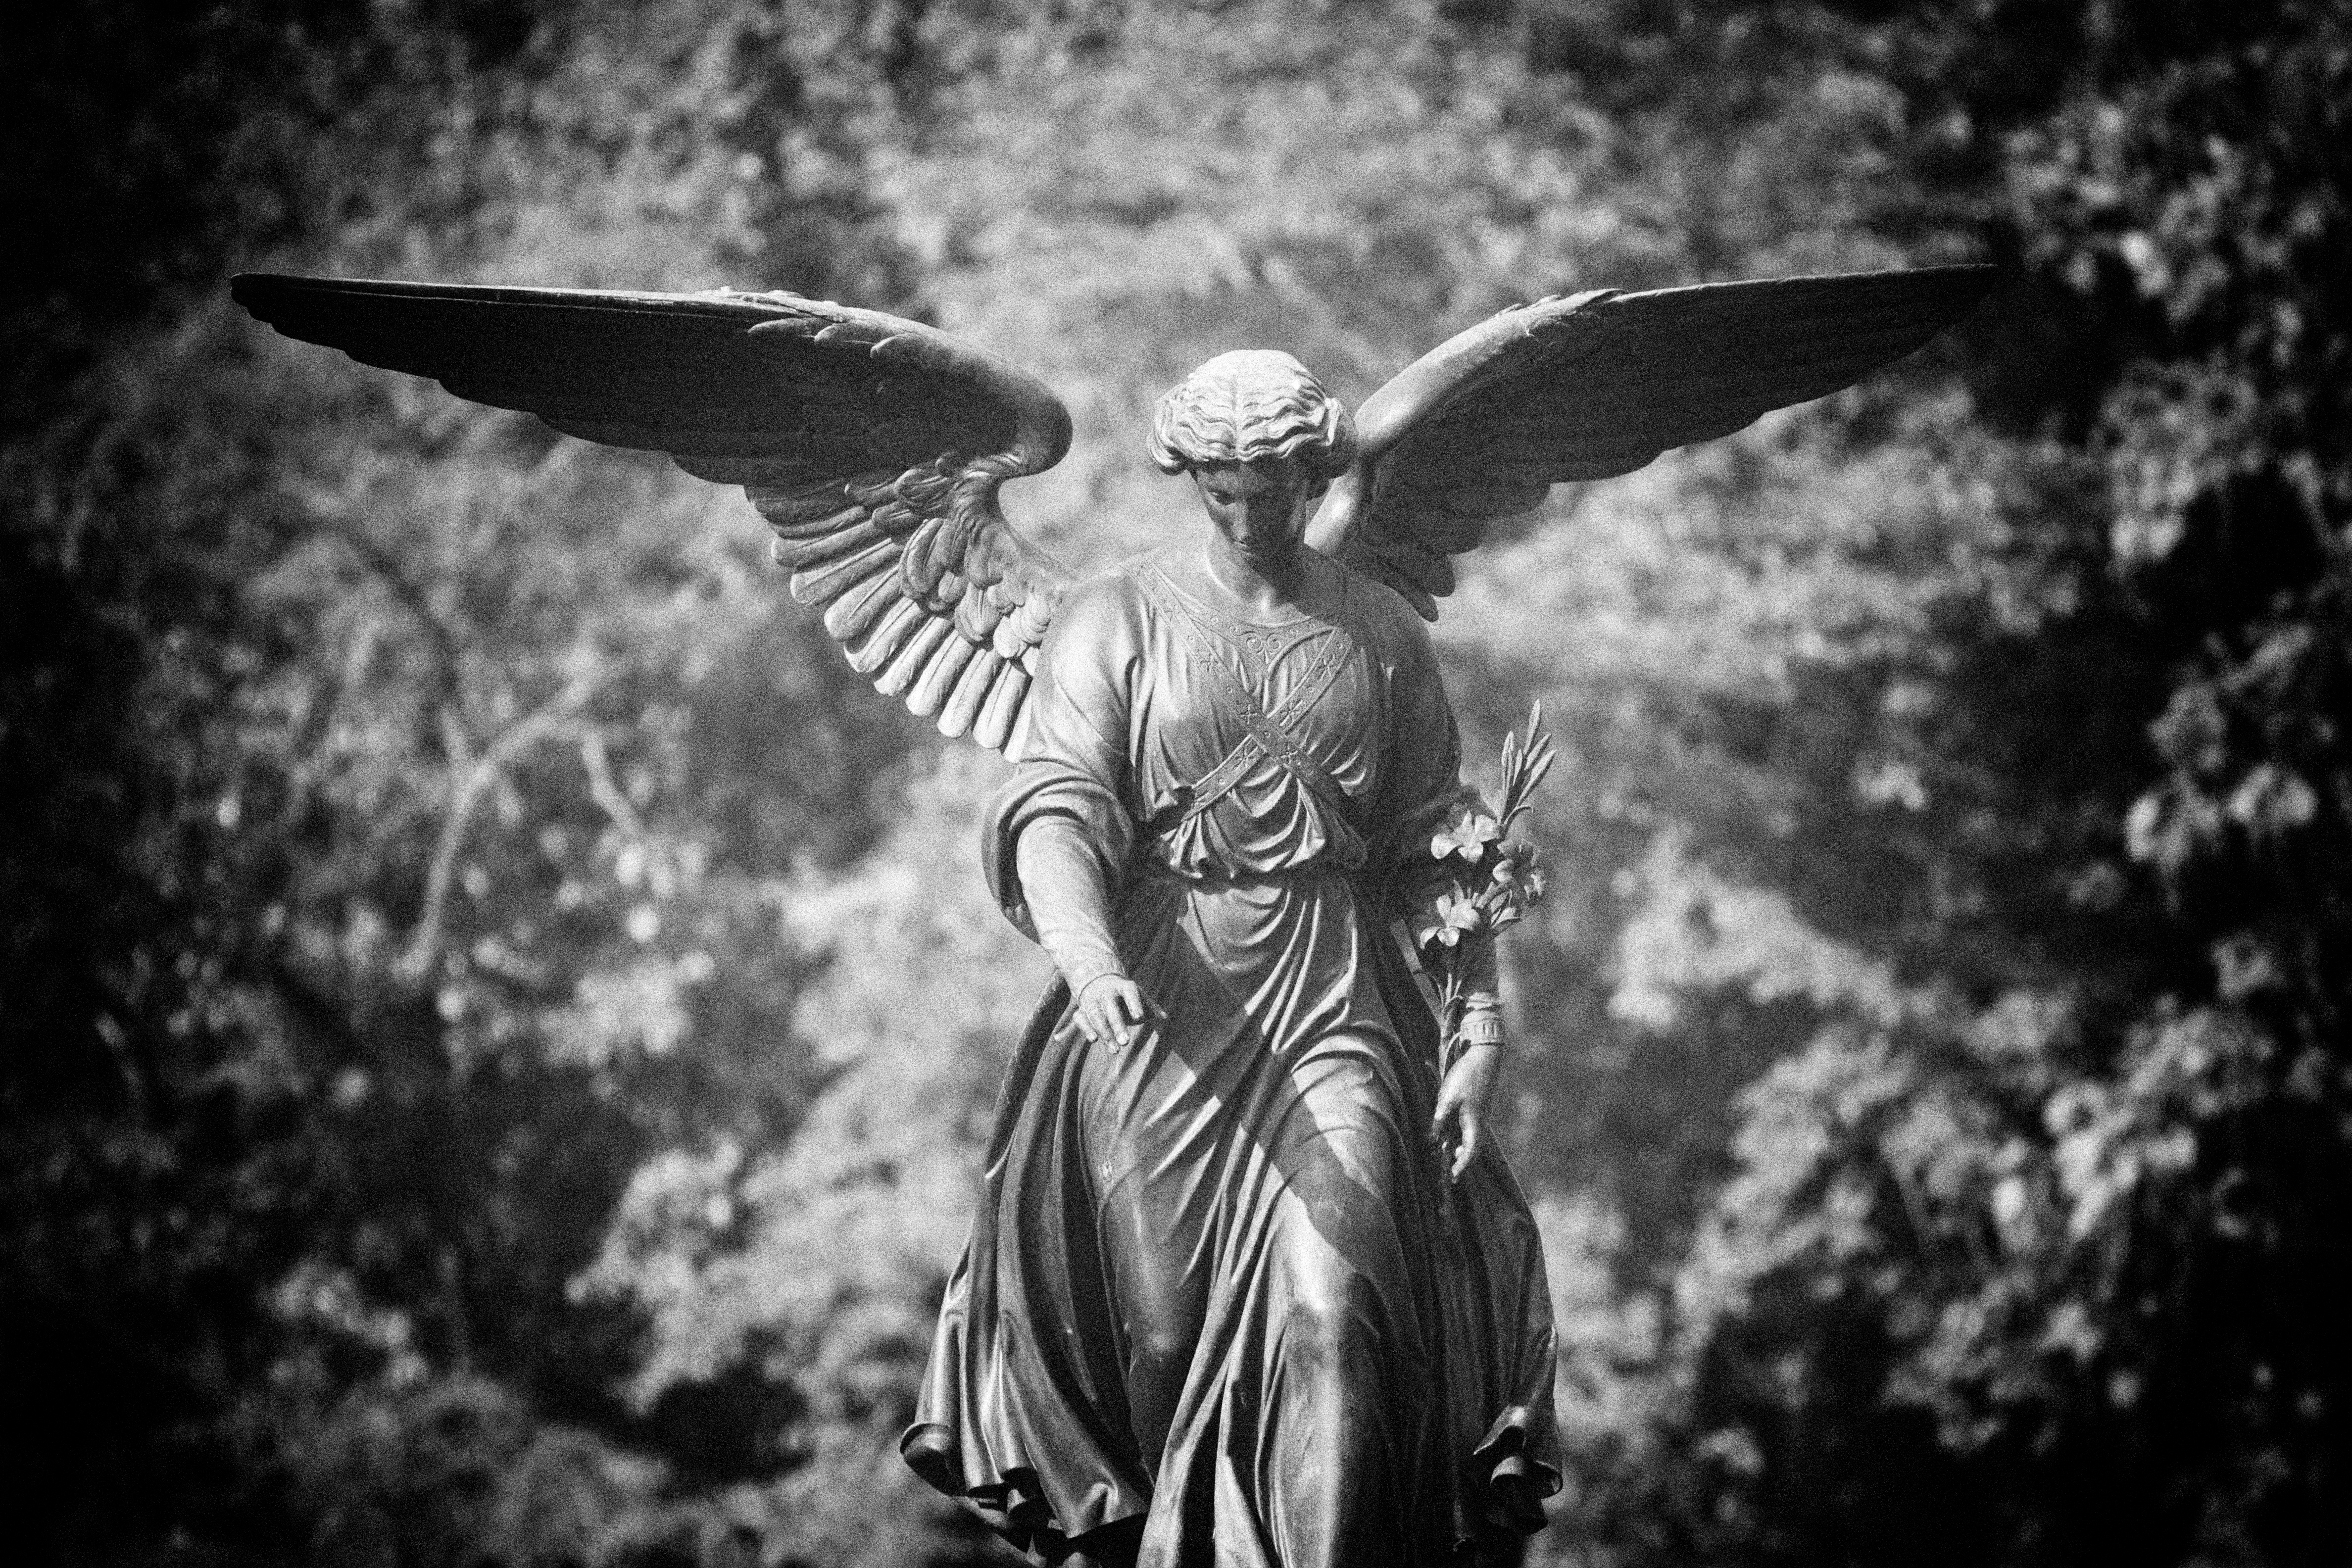
wing, black and white, photography, statue, darkness, black, monochrome, angel, odyssey, fictional character, monochrome photography